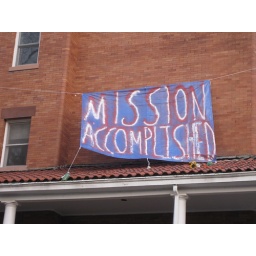
Mission Accomplished sign on house in Washington, DC; 18 Jan 2009